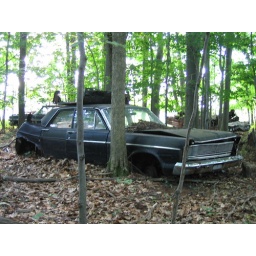
We were walking in the woods, and found a creative way to fence property.